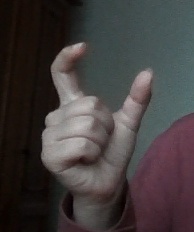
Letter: nun